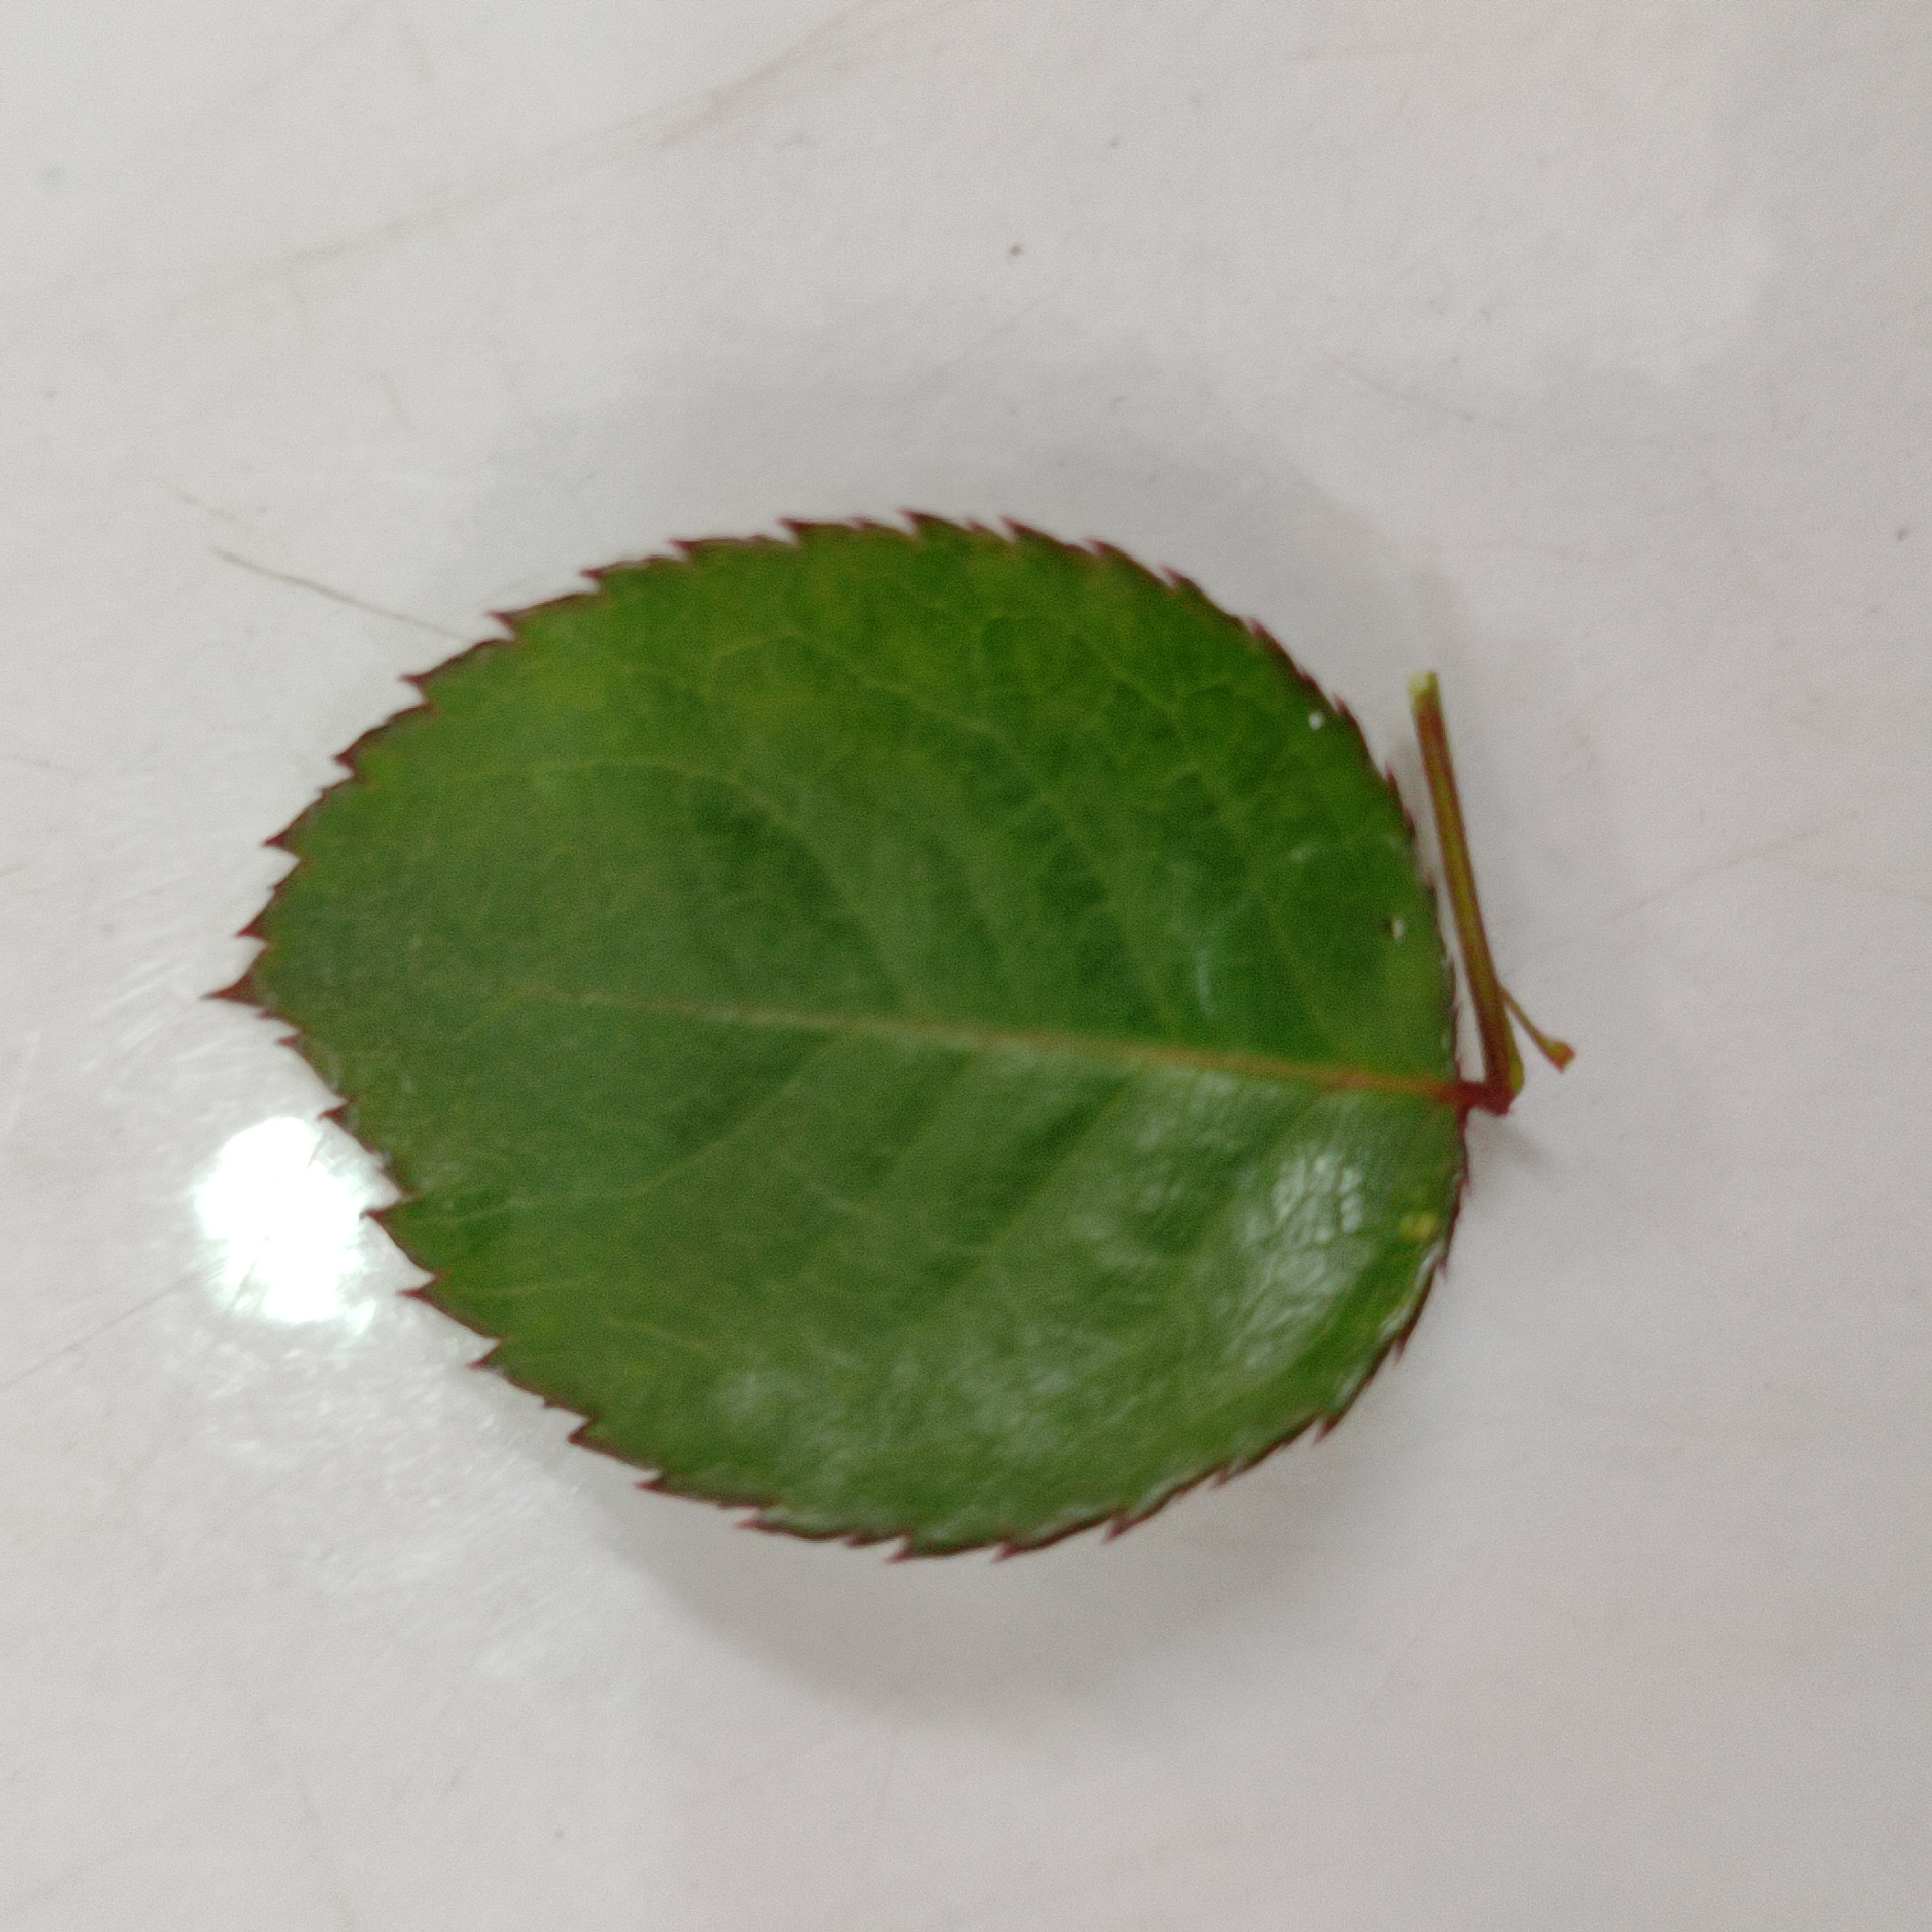
Label: Healthy Leaf